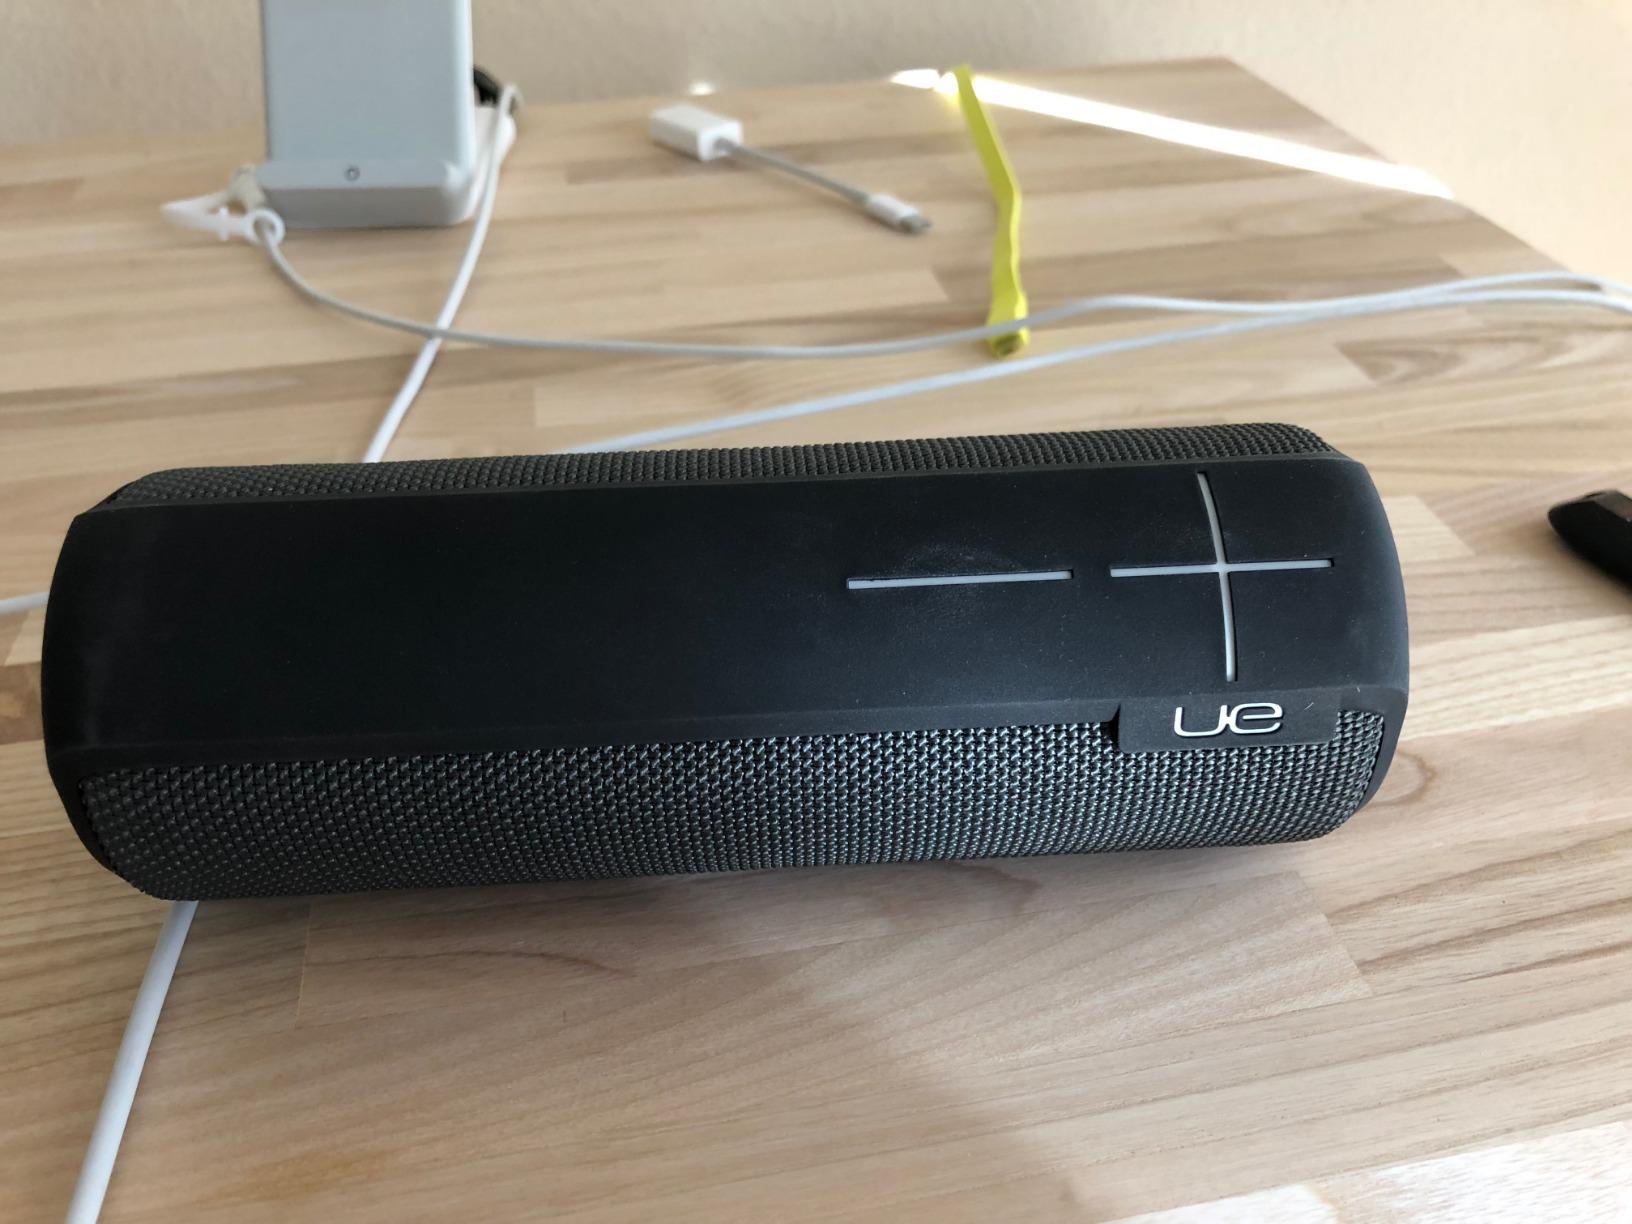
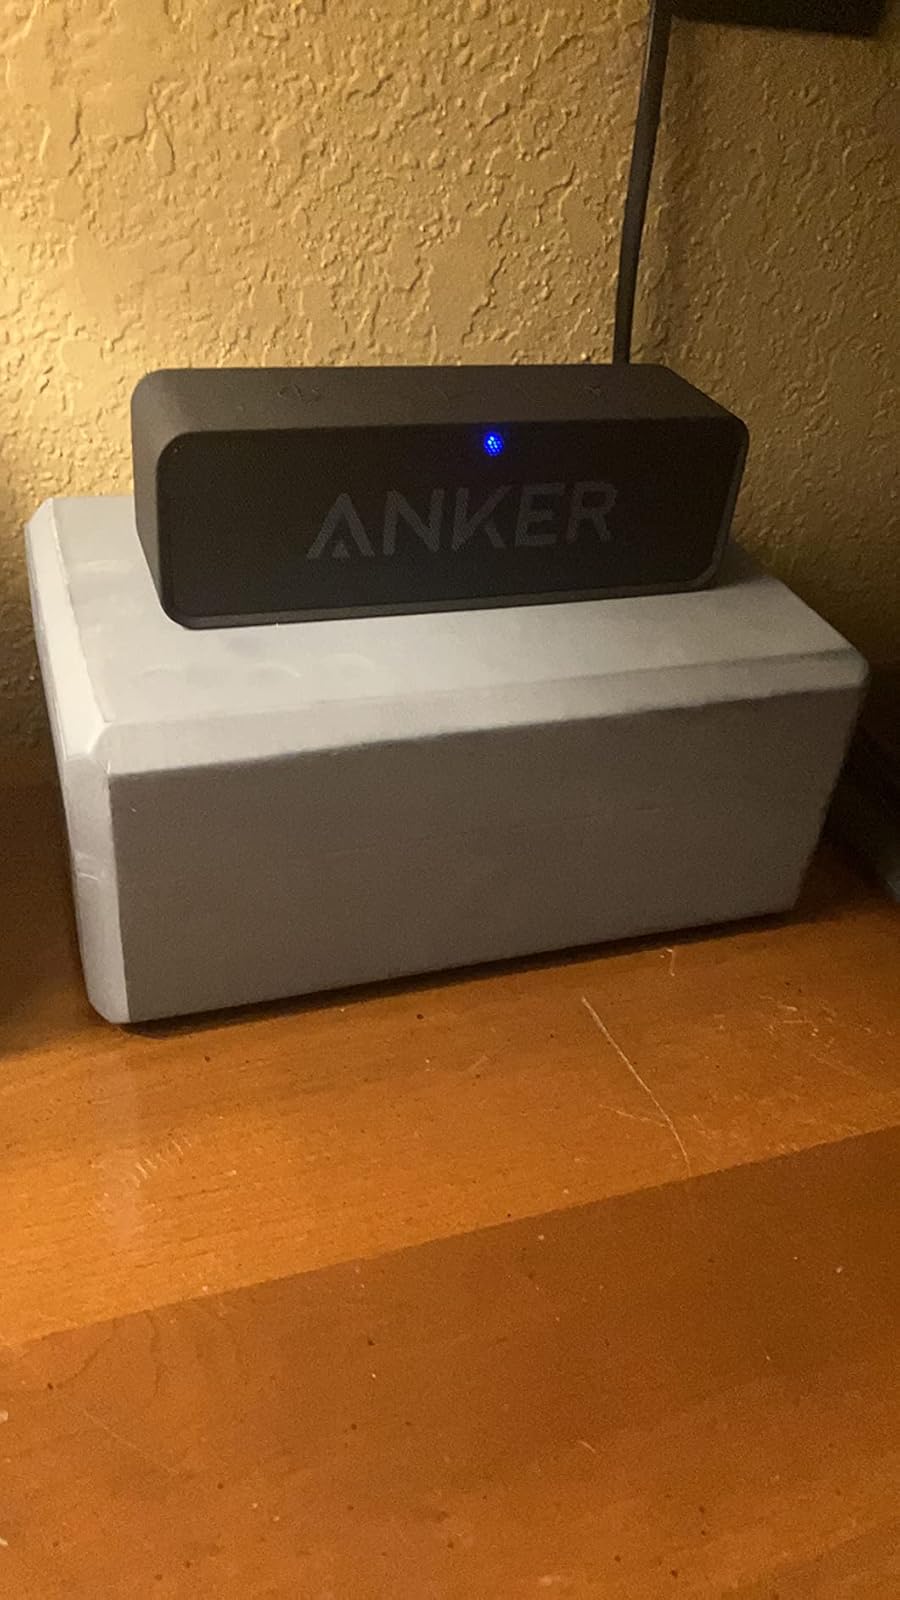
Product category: speaker
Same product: no